London Radium Institute

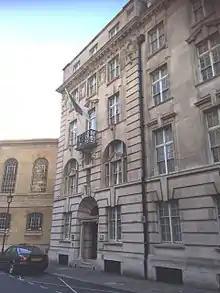
London Radium Institute premises, 1 & 3 Riding House Street, currently the Algerian Embassy

The London Radium Institute was a public health initiative set in motion by Edward VII in 1909 and initially financed by Ernest Cassel and Edward Guinness. The architect T. Phillips Figgis was commissioned to build premises at 1 & 3 Riding House Street, the first part of which was ready in 1911, with the second being completed in 1914. The premises are now a Grade II listed building.